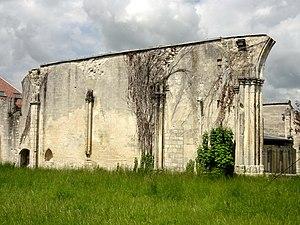
Prieuré Saint-Arnoul de Crépy-en-Valois - voir titre.
L'ancien prieuré Saint-Arnoul est situé dans la commune de Crépy-en-Valois, dans l'Oise. Il est issu de la réforme d'une abbaye bénédictine fondée par le comte Gautier II le Blanc en 1008, qui se substitua elle-même à un chapitre de chanoines installé vers 935 / 943 par le comte Raoul II de Valois. En 1076, le comte Simon de Valois effectue un pèlerinage à Rome, et le pape Grégoire VII lui présente Hugues de Cluny. Raoul et Hugues se lient d'amitié pendant leur voyage de retour vers la France, et Hugues décide de donner l'abbaye à l'ordre de Cluny. Hugues reste à Crépy le temps de mettre en place la réforme, et doit lutter contre la résistance des moines, mais le prieuré finit par connaître un développement très favorable grâce à de nombreuses donations jusqu'au début du XIIIᵉ siècle. Il bénéficie de l'exemption, relève directement de l'abbaye-mère de Cluny, et occupe l'un des premiers rangs dans la hiérarchie de l'ordre. Le nombre de vingt-huit moines prévu par la charte de fondation est même dépassé au premier tiers du XIVᵉ siècle. La prospérité du monastère est mise à mal par la guerre de Cent Ans, et le chœur de l'église est incendié par les Anglais vers 1431.